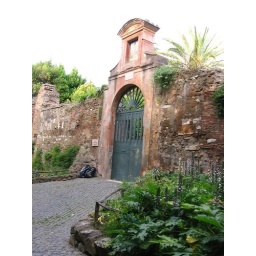
This was the entrance to someones house on a road that was right by the Forum/Palatine Hill area. Nice.